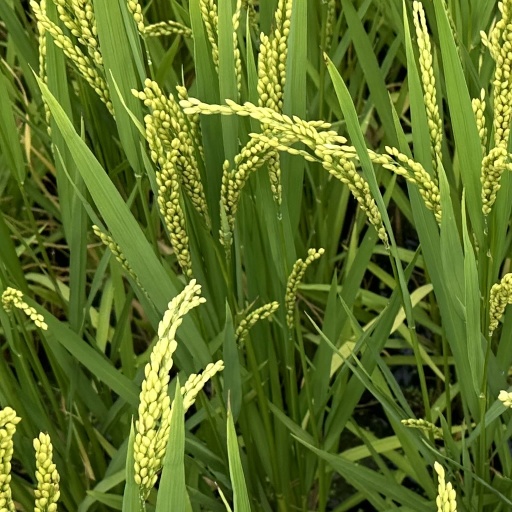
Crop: rice